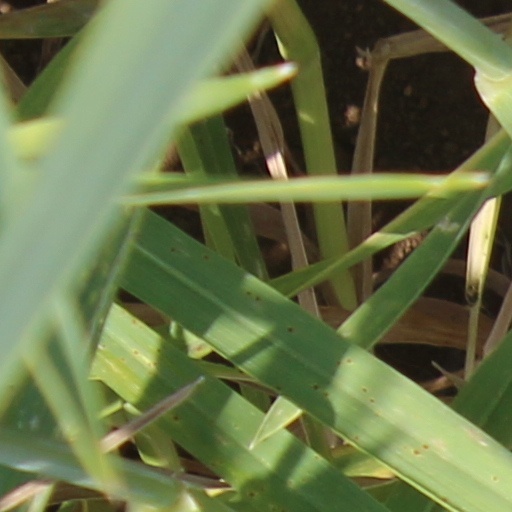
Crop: wheat